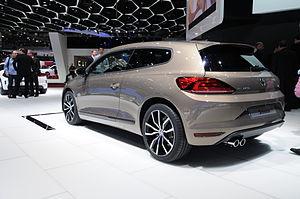
Salon international de l'automobile de Genève 2014
"La Scirocco est une automobile, de la gamme dite coupé de type ""2+2"", dérivée de la Volkswagen Golf dont il reprend toute la mécanique et la plateforme, qui a été commercialisée par la marque allemande Volkswagen de 1974 à 1988 en France, et jusqu'en 1992 en Allemagne. Il porte le nom d'un vent saharien violent, très sec et très chaud qui souffle sur l'Afrique du Nord.